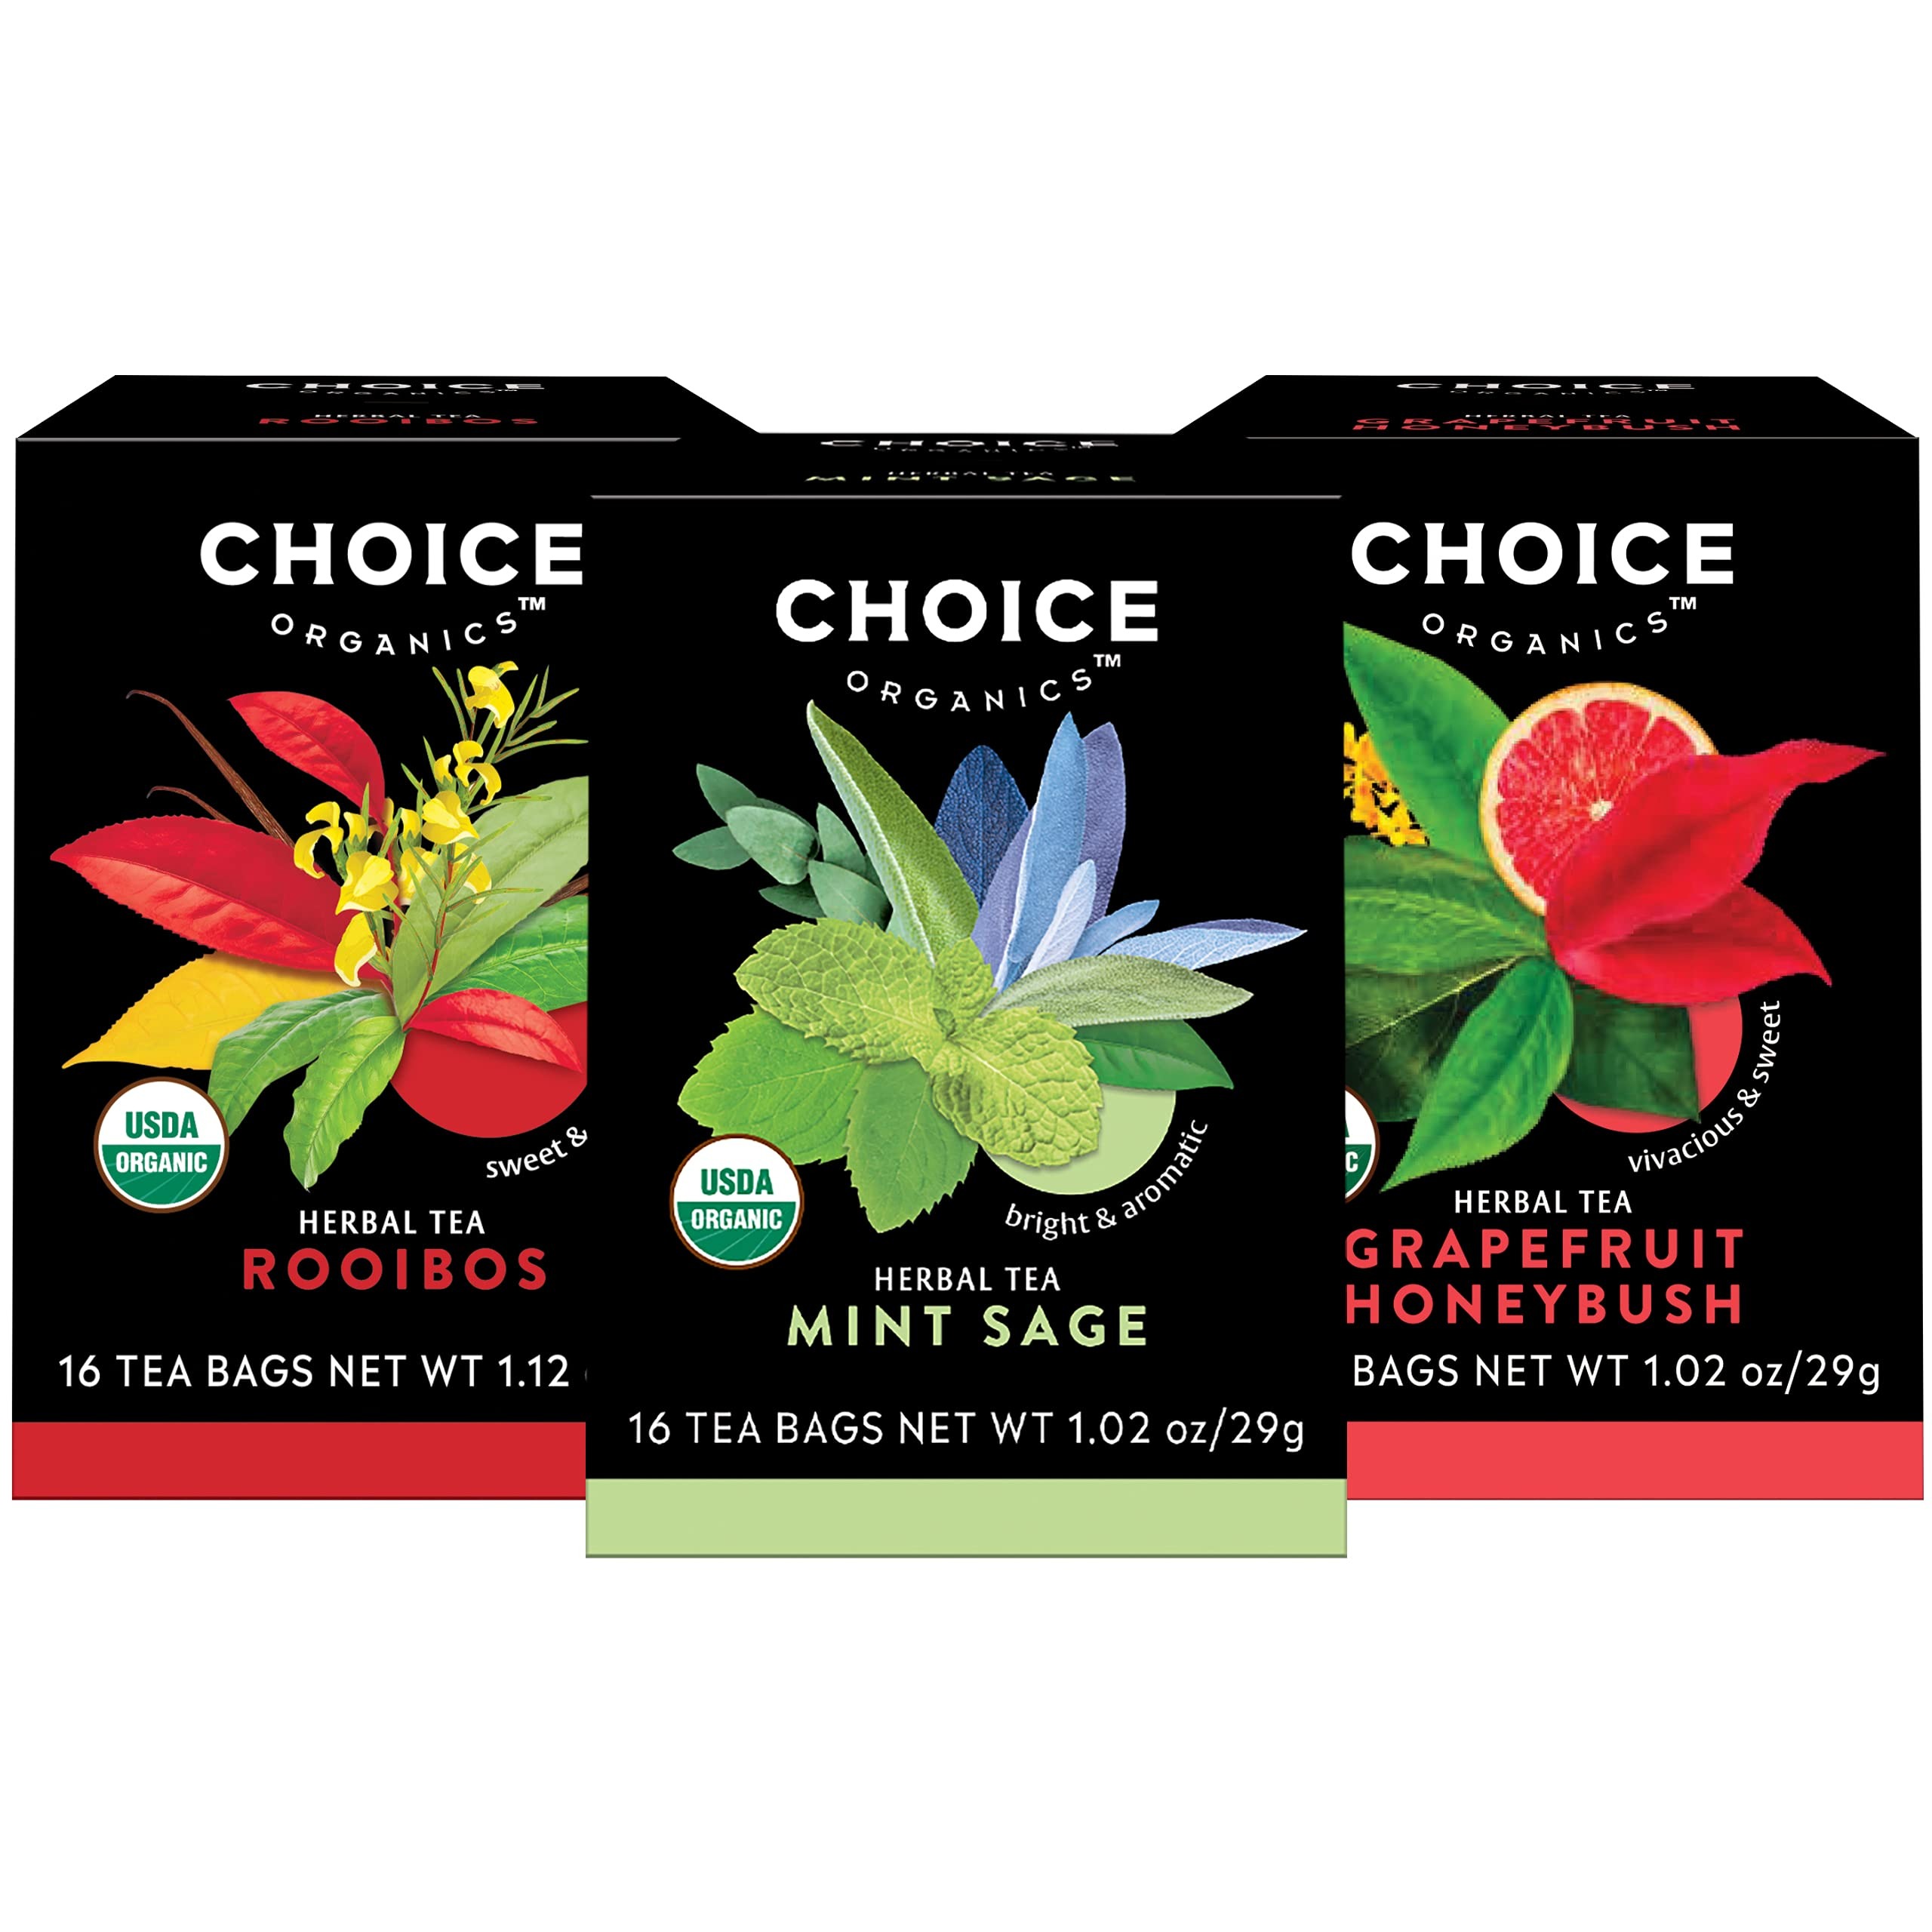
Item Name: Choice Organic Teas - Herbal Tea Variety Pack Sampler - Includes Rooibos, Grapefruit Honeybush, and Mint Sage Organic Teas - 48 Tea Bags (Pack of 3)
Bullet Point 1: Variety Pack Sampler: Choice Organics Herbal Tea Variety Pack Sampler includes sweet and earthy Organic Rooibos tea, vivacious Organic Grapefruit Honeybush tea, and bright and aromatic Organic Mint Sage tea.
Bullet Point 2: Caffeine: Sit back and enjoy. Choice Organics Rooibos tea, Grapefruit Honeybush tea, and Mint Sage tea are naturally caffeine-free.
Bullet Point 3: Better-For-You Ingredients: USDA Certified Organic, Non-GMO Project Verified, Fair Trade Certified (Organic Rooibos Herbal), Kosher Certified, Vegan and Gluten-Free. Crafted from high-quality teas and botanicals – no artificial flavors or sweeteners.
Bullet Point 4: We Choose to Care for the Planet: Our organic teas are individually packaged in natural fiber, compostable tea bags and then packed into cartons made from 100% recycled paperboard. Our teas are expertly blended in our LEED-certified tea facility
Bullet Point 5: Tea with Intention: A collection of black, puerh, oolong, green, white and herbal teas, sustainably sourced and blended to perfection for a full-flavored taste experience every time
Product Description: Choice Organics offers a collection of black, puerh, oolong, green, white, and herbal teas, sustainably sourced and blended to perfection for a full-flavored taste experience every time.
Value: 48.0
Unit: Count

Price: 13.99